The Inside Story (film)

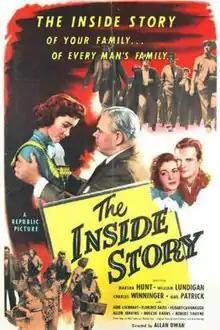
Theatrical release poster

The Inside Story is a 1948 American comedy drama film directed by Allan Dwan and written by Mary Loos and Richard Sale. The film stars Marsha Hunt, William Lundigan, Charles Winninger, Gail Patrick, Gene Lockhart and Florence Bates. The film was released on March 14, 1948 by Republic Pictures.